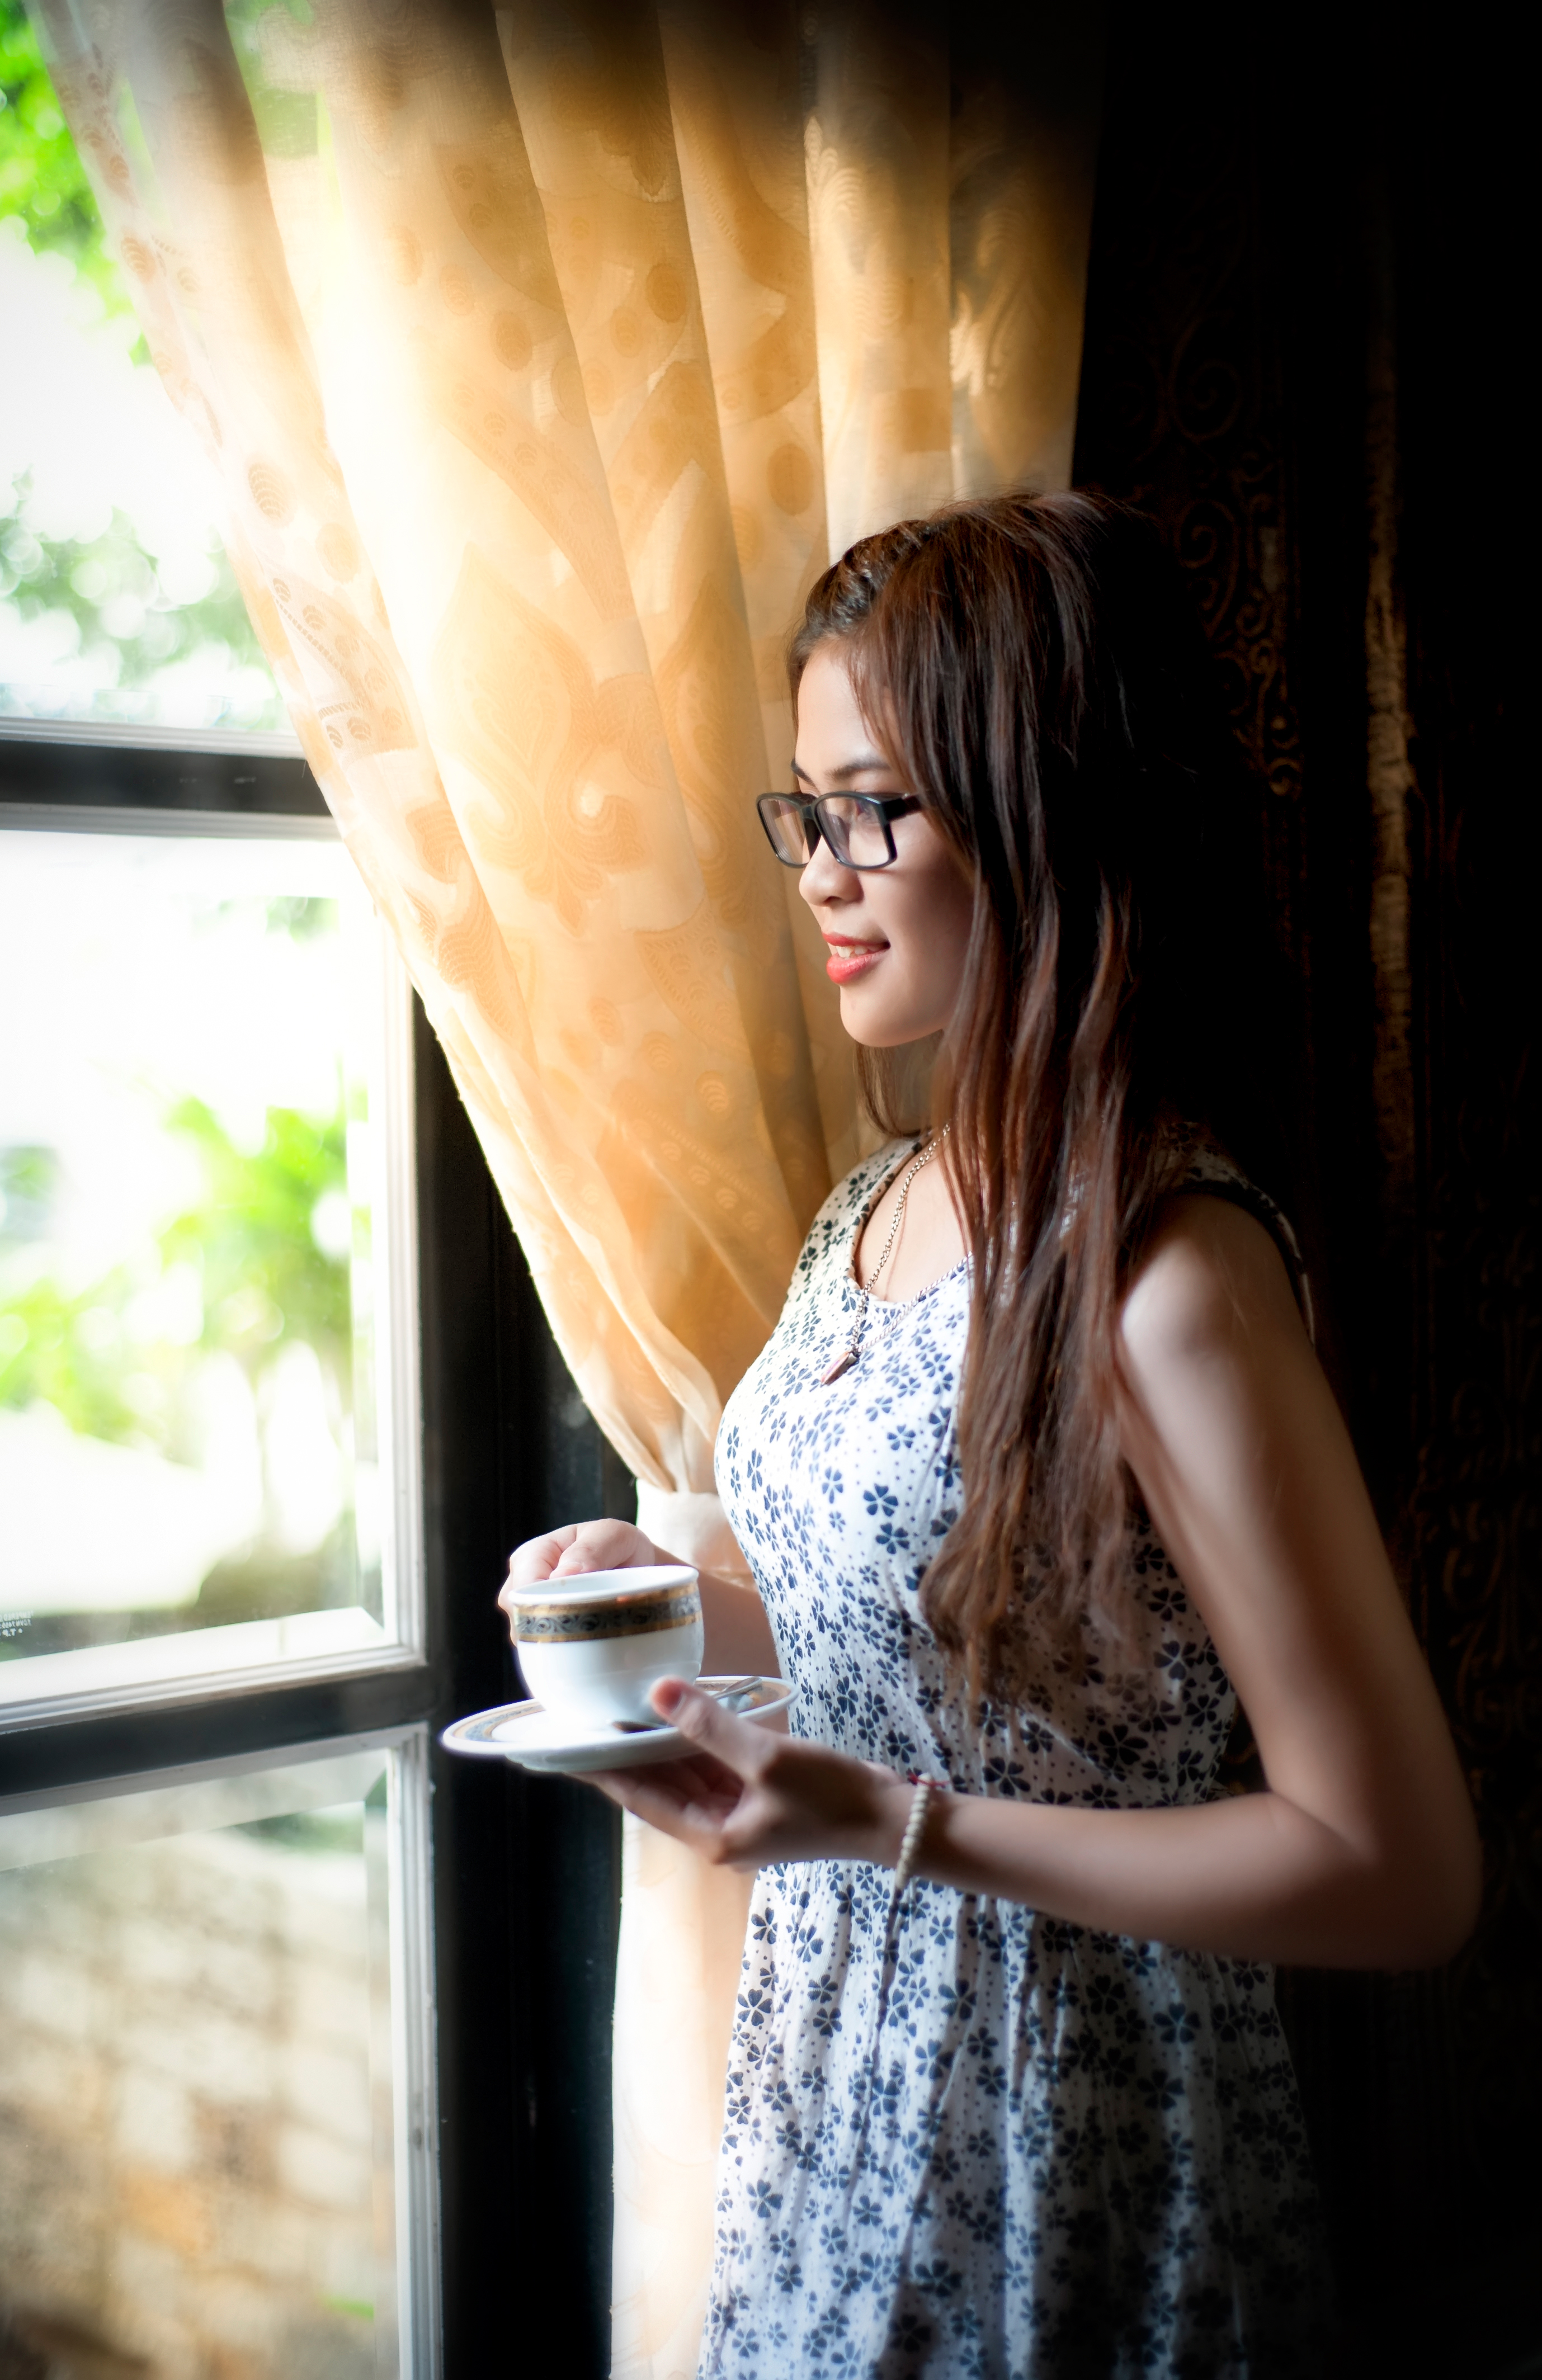
person, girl, woman, photography, portrait, model, fashion, lady, bride, long hair, dress, photograph, beauty, photo shoot, portrait photography